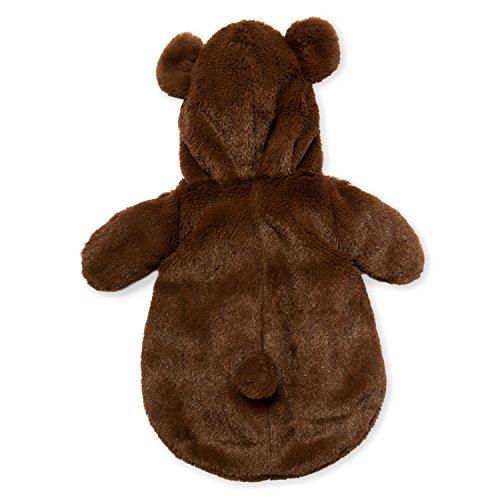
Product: Manhattan Toy Snuggle Baby Doll & Hooded Bear Sleep Sack
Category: Toys & Games | Dolls & Accessories | Dolls
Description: Includes an ultra soft, bear-themed sleep sack with a Velcro-like closure.
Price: $18.99
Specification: ProductDimensions:8x4x10inches|ItemWeight:4ounces|ShippingWeight:4.2ounces(Viewshippingratesandpolicies)|DomesticShipping:ItemcanbeshippedwithinU.S.|InternationalShipping:ThisitemcanbeshippedtoselectcountriesoutsideoftheU.S.LearnMore|ASIN:B01AZON5KW|Itemmodelnumber:154030|Manufacturerrecommendedage:6months-6years